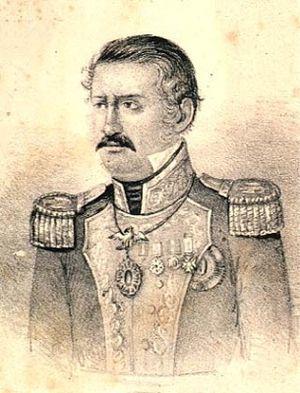
Gabriel Valencia fut un politicien et général de l'armée du Mexique. Il fut l'un des généraux mexicains de la guerre américano-mexicaine et mena les troupes au combat lors de la bataille de Contreras. Valencia s'engage dans l'armée coloniale espagnole avant la guerre d'indépendance du Mexique, mais il rejoint l'armée mexicaine en 1821. Il se fait de nombreux amis parmi les militaires et les gouvernants, devenant un politicien influent du Mexique. Il forge une alliance périlleuse avec Antonio López de Santa Anna, une figure politique de l'époque, tantôt au pouvoir ou tantôt banni.